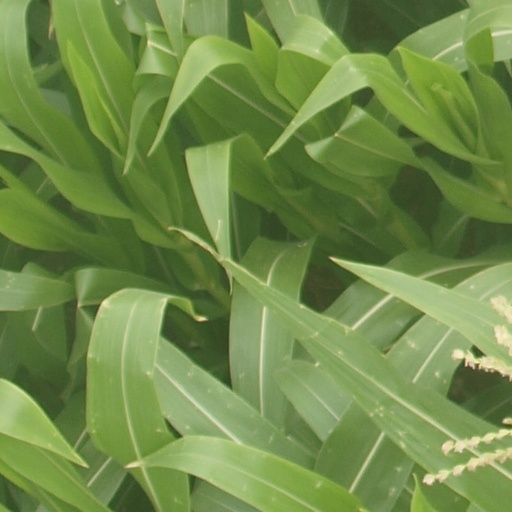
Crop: maize; corn